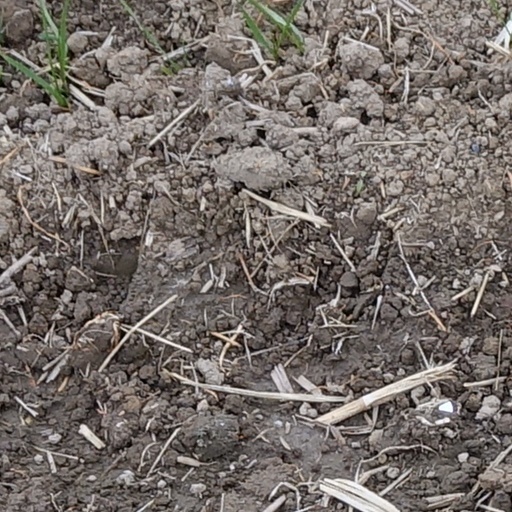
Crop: wheat